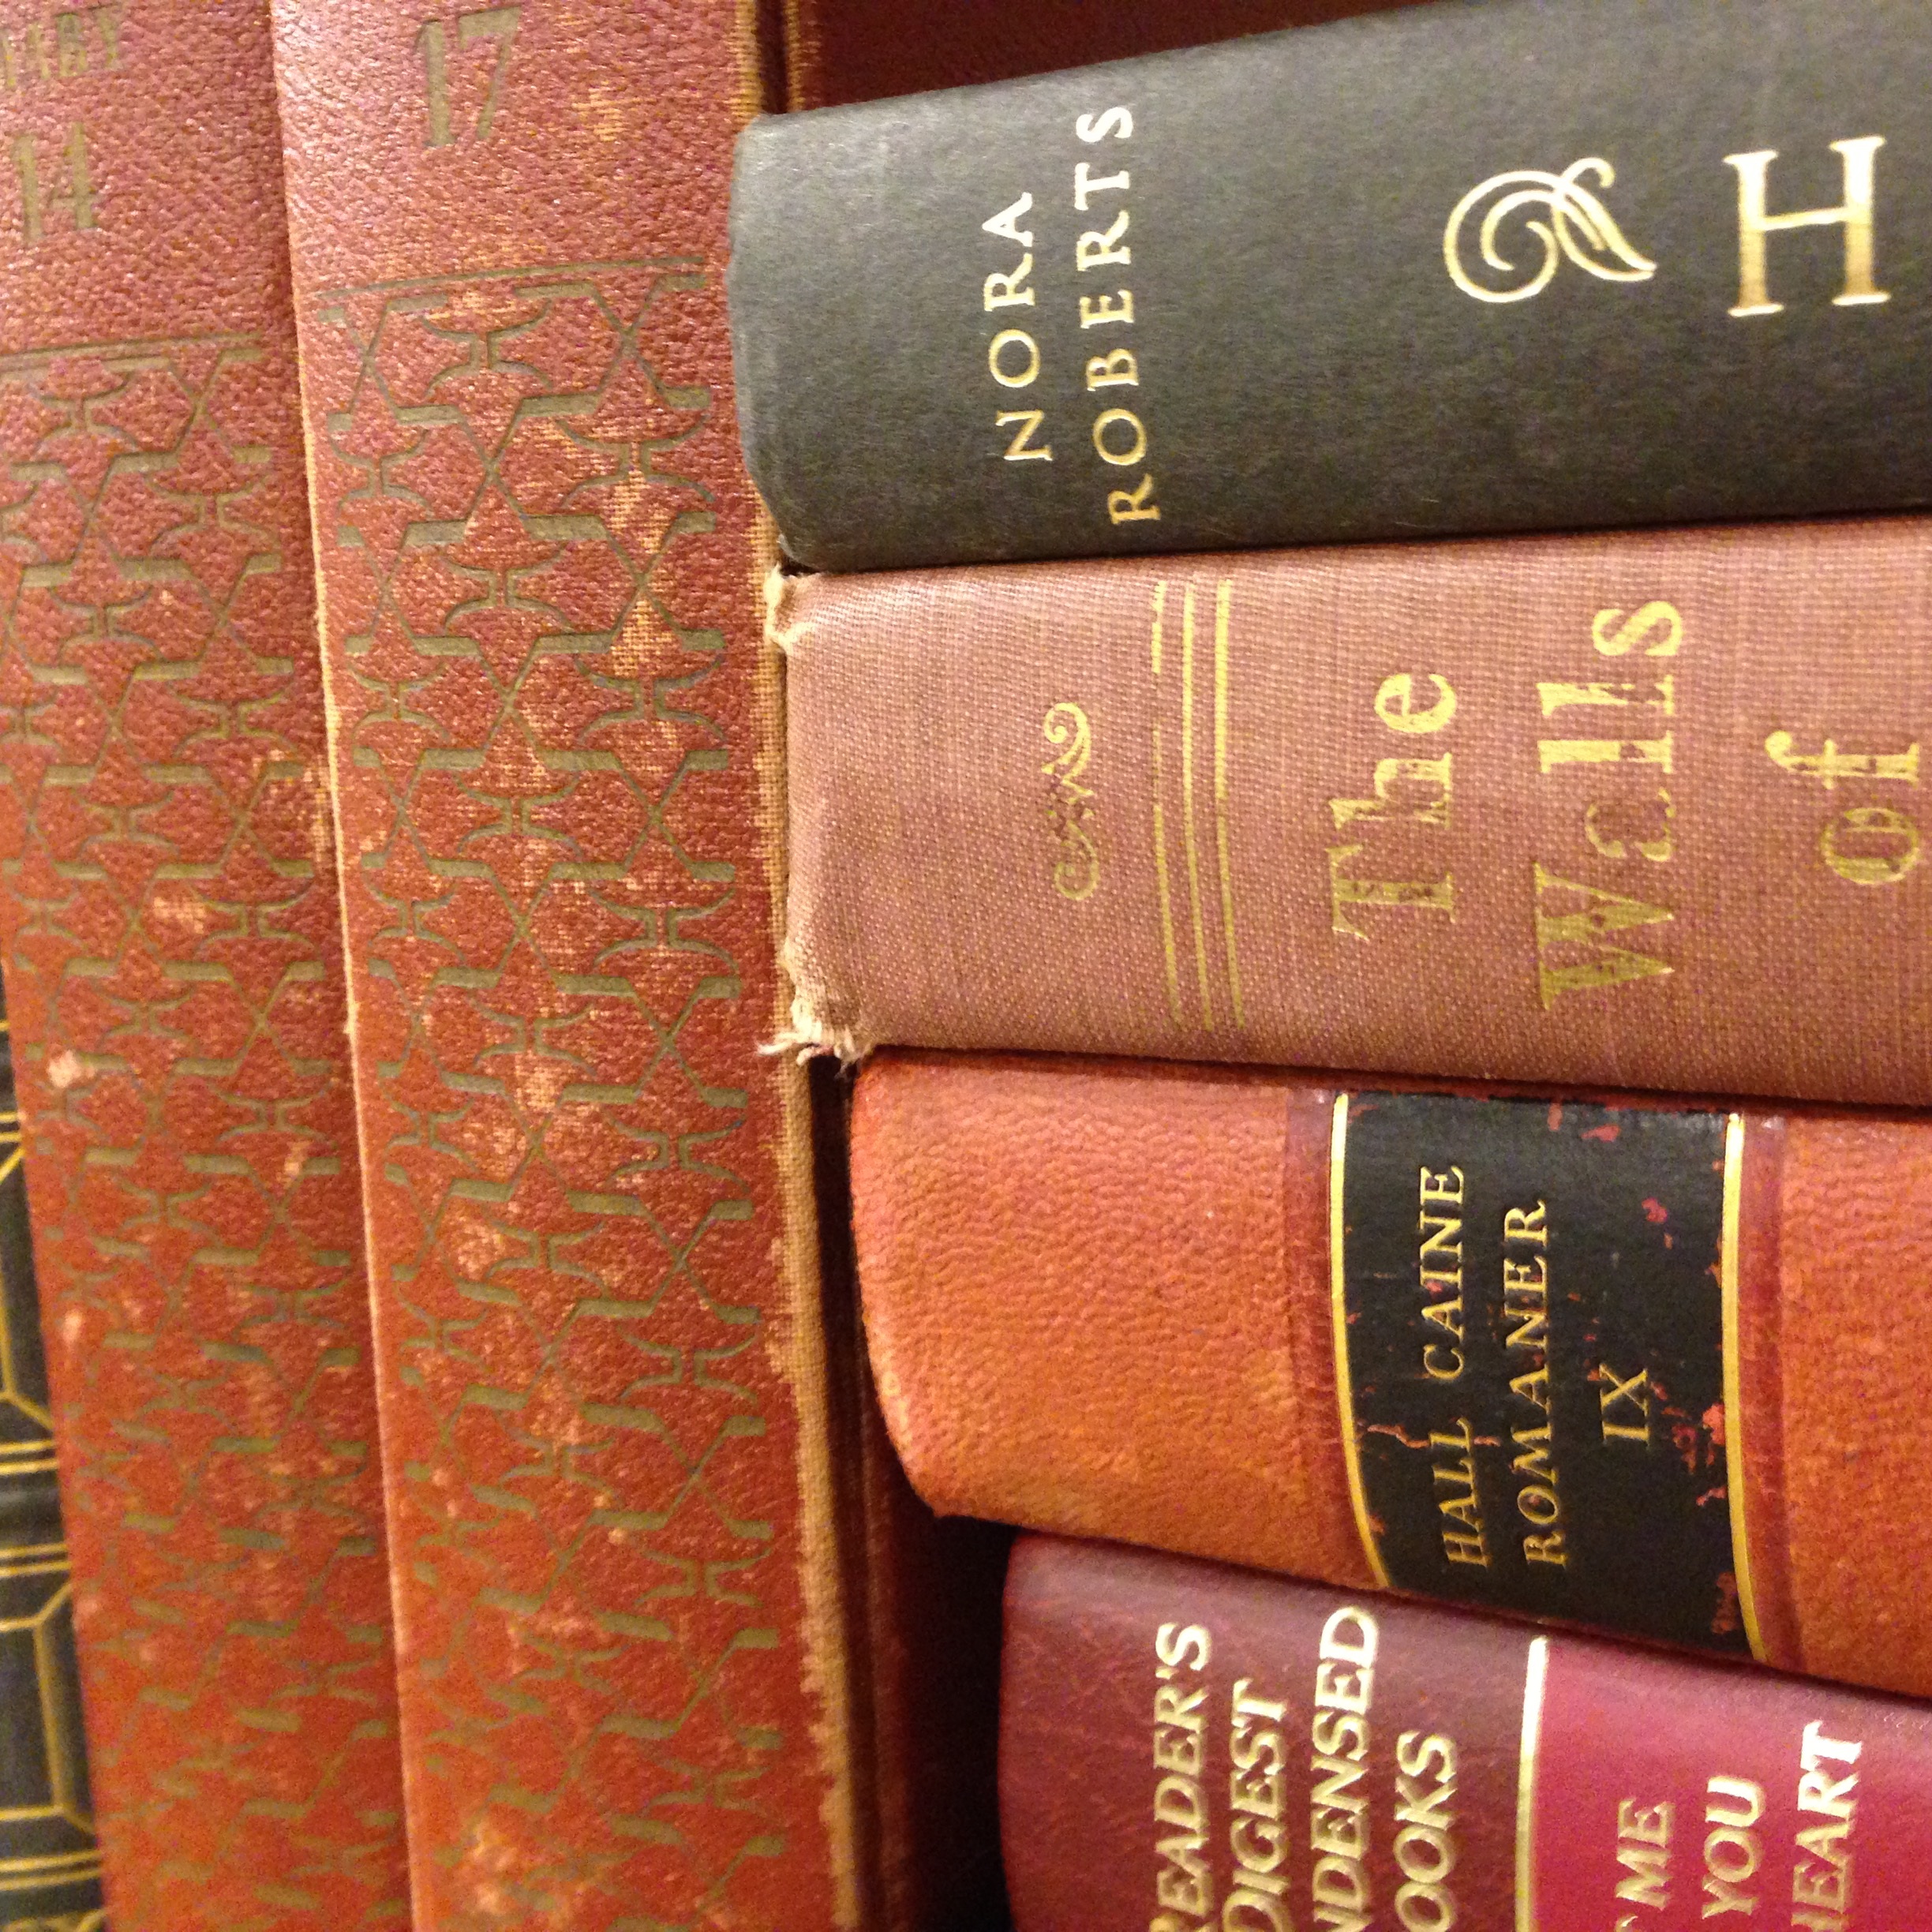
book, read, reading, pattern, student, paper, page, material, education, research, brand, textile, literature, study, library, encyclopedia, school, studying, learning, information, college, wisdom, knowledge, students studying, library books, reading book